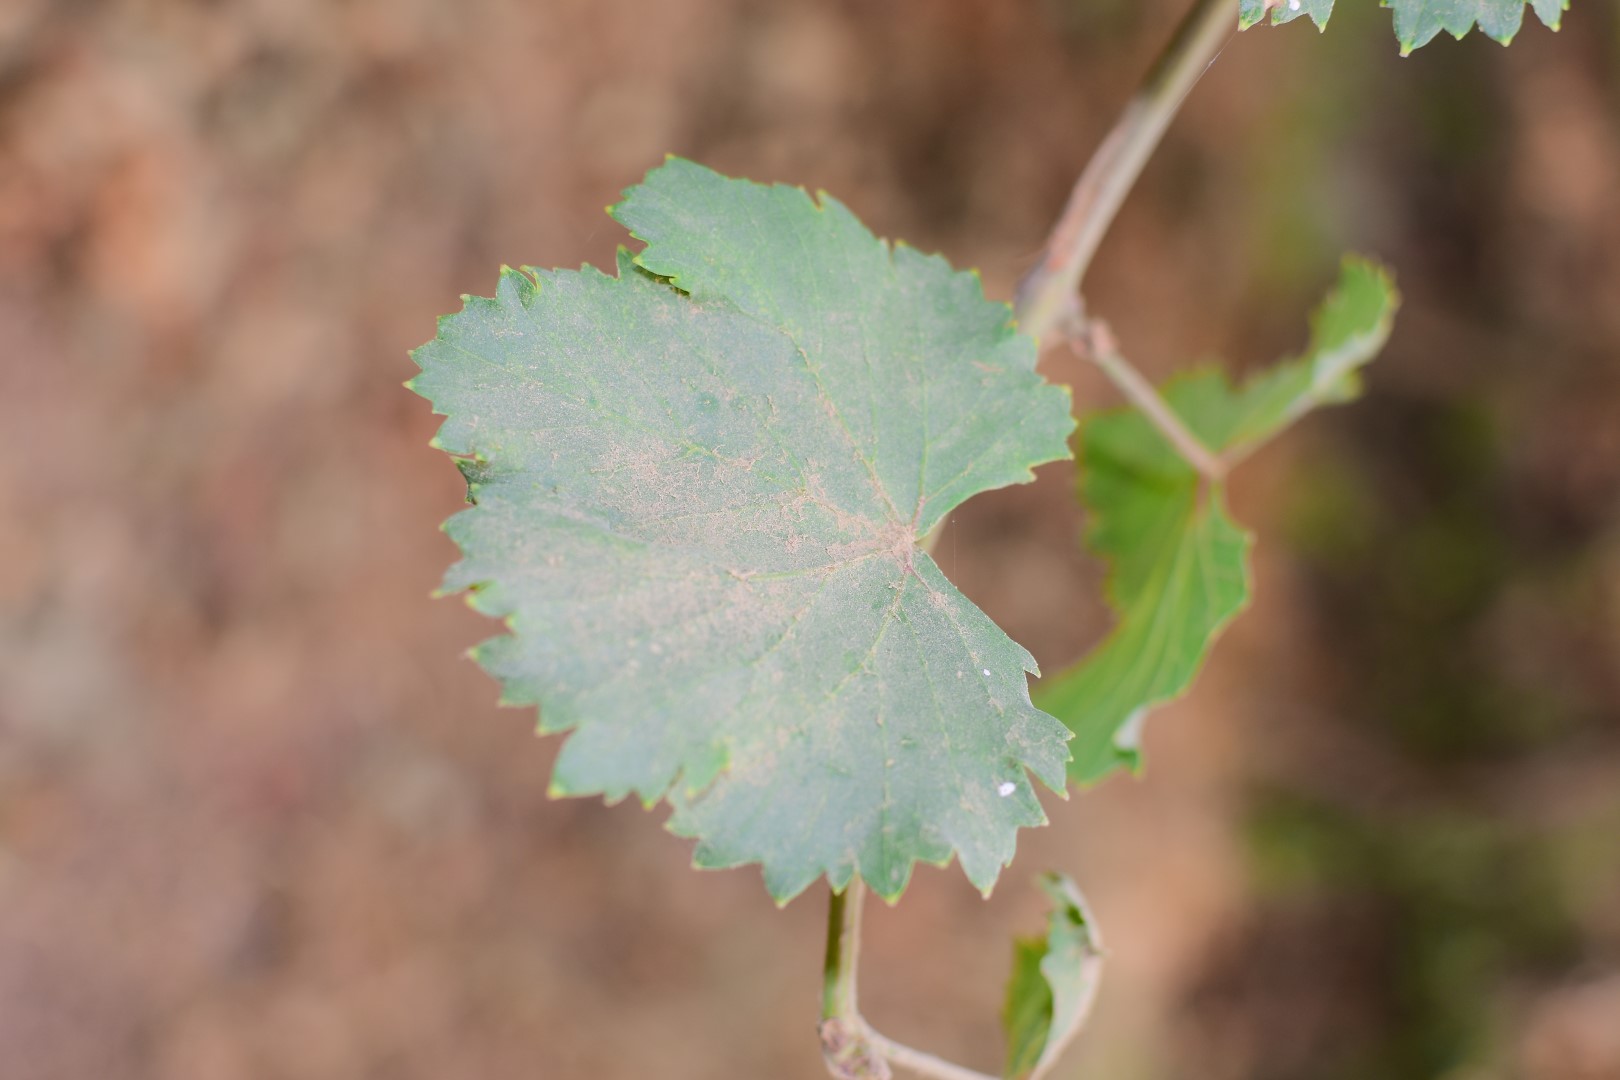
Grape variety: Kamali